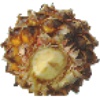
Label: Pineapple Mini 1